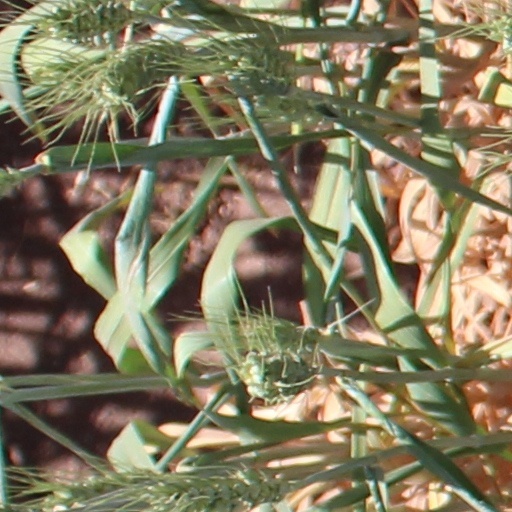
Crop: wheat